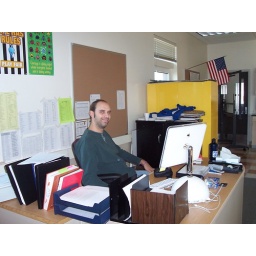
Here is Jason at his desk in his beautiful classroom